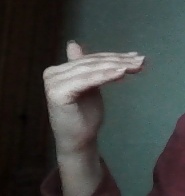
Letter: khaa